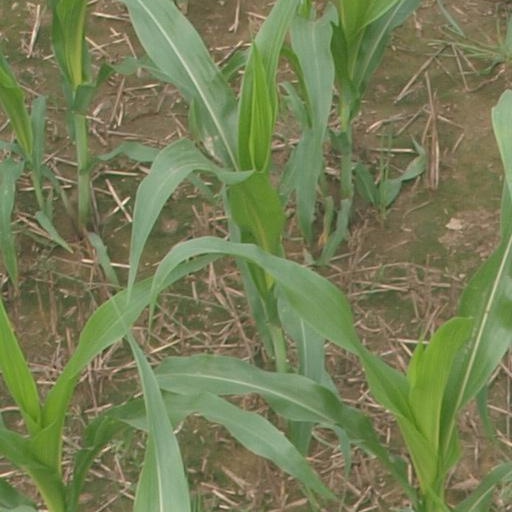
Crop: maize; corn